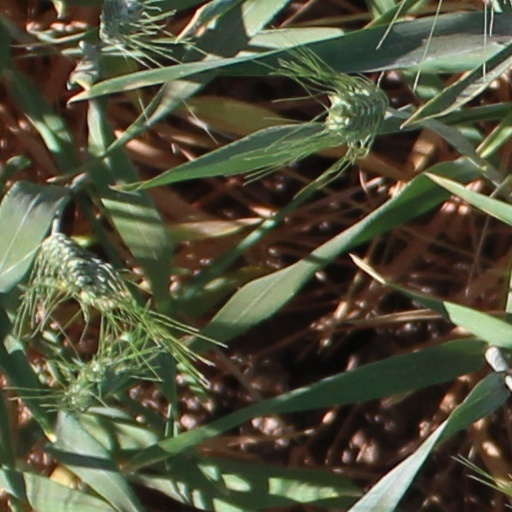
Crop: wheat